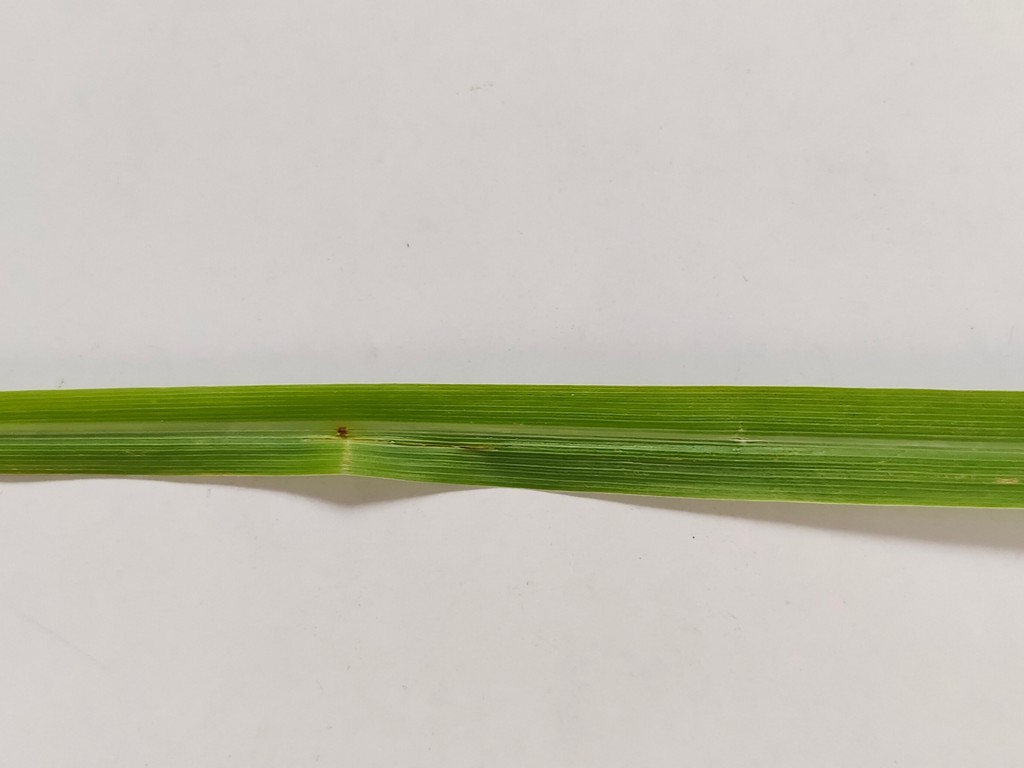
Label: Unhealthy